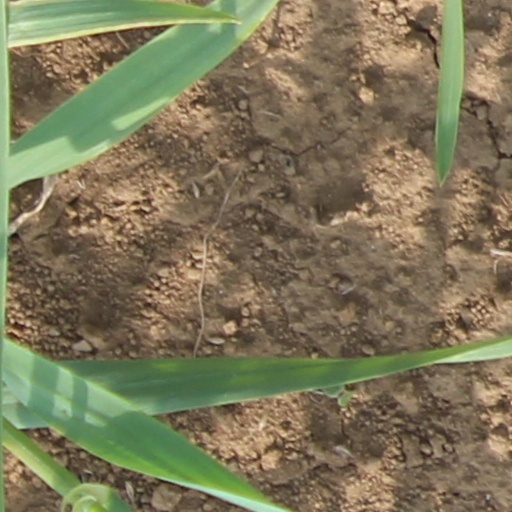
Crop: wheat